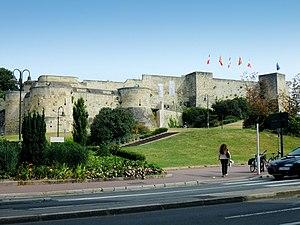
Chateau de Caen, France
Le château de Caen est un ensemble fortifié du centre-ville ancien de Caen. Fondé vers 1060 par Guillaume le Conquérant, il connait de nombreux aménagements au fil des siècles. Avec 5,5 hectares, c’est l’un des plus grands châteaux d’Europe.